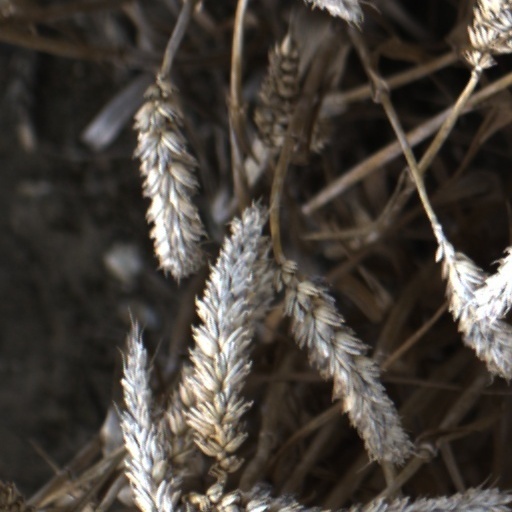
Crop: wheat